Dieter Kunzelmann

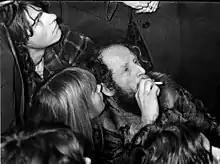
Kunzelmann with Ingrid Siepmann (1969)

In the early 1960s Kunzelmann was a member of the Situationist International-inspired artists' group Gruppe SPUR. Kunzelmann was recognized as the "chief theorist" of Gruppe SPUR, which was a artists' collective emerging out of Schwabing, a city borough in Munich famed for its creative scene. Gruppe SPUR understood itself as an assault against industrialized art and the political consensus of art commerce. In January 1959 Gruppe SPUR staged the "Bense-Happening", inviting an audience to listen to incomprehensible lectures by Max Bense on tape. Bense was astonished, when asked about the matter by journalists.